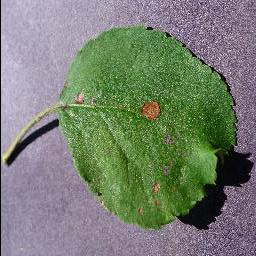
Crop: apple
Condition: black_rot